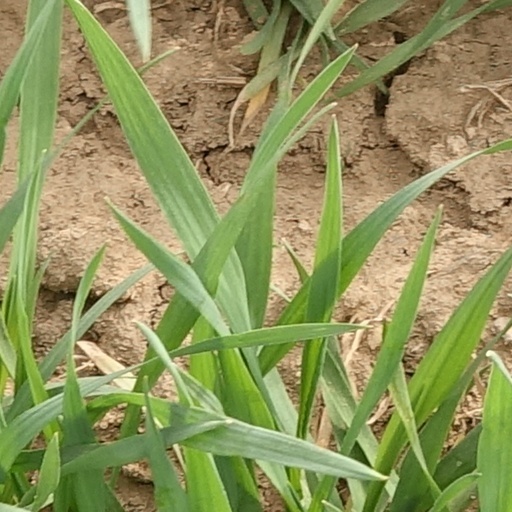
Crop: wheat